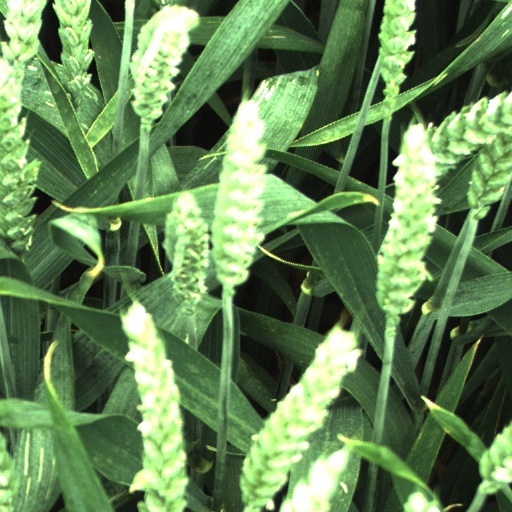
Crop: wheat